Sky position (RA, Dec in degrees): 39.665, -7.496
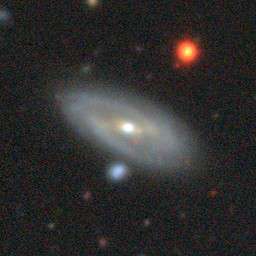
Galaxy morphology: Barred Spiral Galaxies